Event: Nepal Earthquake
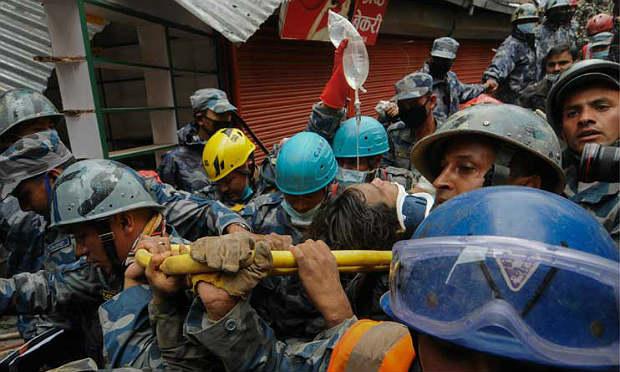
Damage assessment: damage